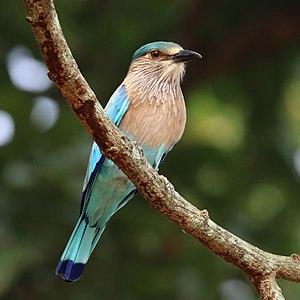
L'emblème de l'Inde est composé de trois lions sur un chapiteau orné d'une roue au centre, d'un buffle à droite et d'un cheval galopant à gauche.
Le Rollier indien est une espèce d'oiseau de la famille des rolliers vivant dans le sud de l'Asie tropicale. On le désignait localement sous le nom de « geai bleu », mais ce nom est scientifiquement incorrect.